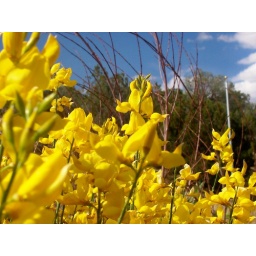
yellow flowers, I wish the pole wasn't in the shot